Bill Walker (Australian footballer, born 1883)

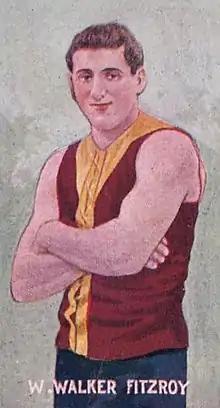
Cigarette card of Walker in 1906

William John Walker (25 May 1883 – 17 July 1971) was an Australian rules footballer who played for the Fitzroy Football Club in the Victorian Football League (VFL).